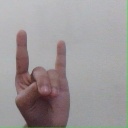
अक्षर: श